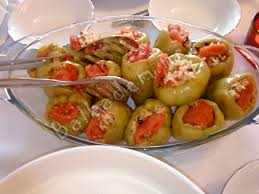
Yemek: biber_dolmasi